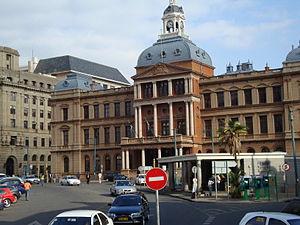
Le Raadsaal situé à Pretoria sur church square est le nom du bâtiment qui abritait l'ancien parlement de la république sud-africaine du Transvaal.
La Place de l'église est une place du centre historique de Pretoria, la capitale administrative d'Afrique du Sud.